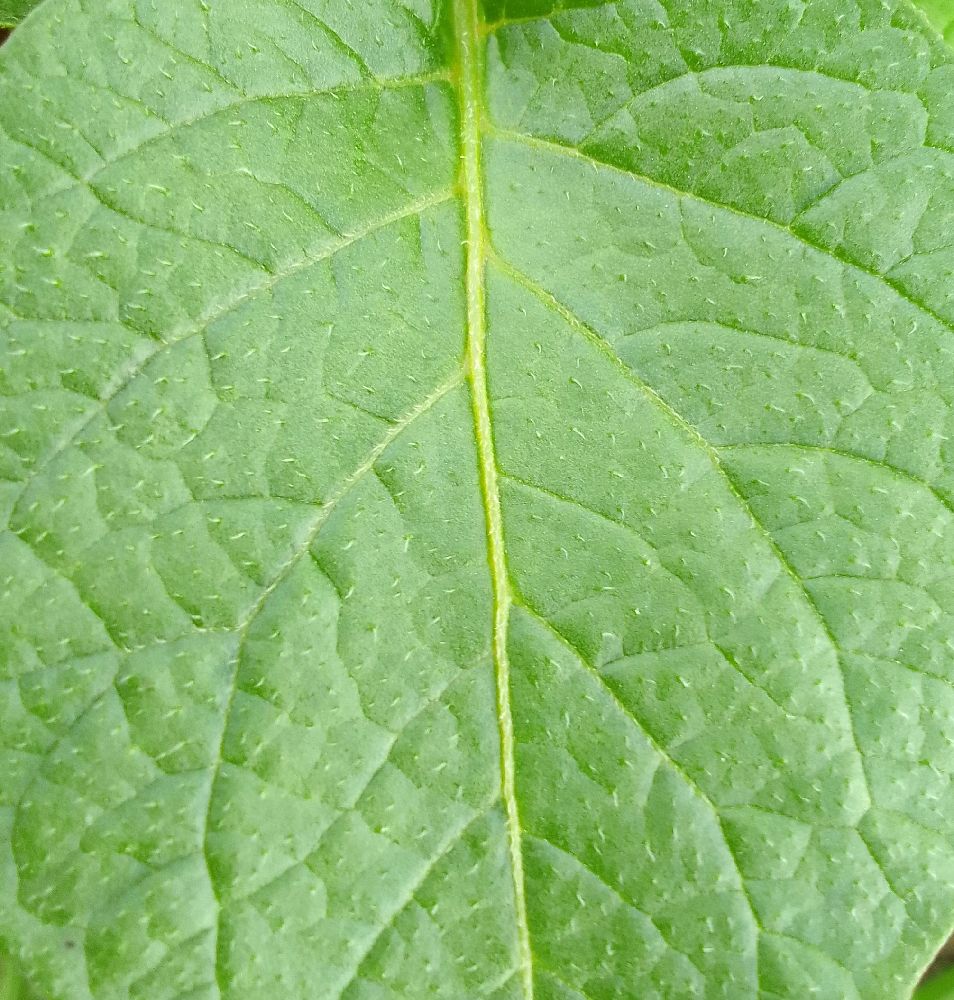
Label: Healthy